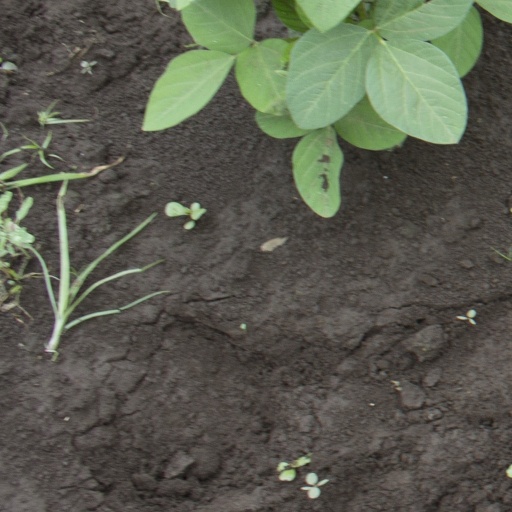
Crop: soybean